Kodagu district

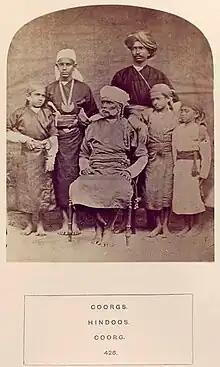

Kodagu is located on the eastern slopes of the Western Ghats. It has a geographical area of . The district is bordered by Dakshina Kannada district to the northwest, Hassan district to the north, Mysore district to the east, Kasaragod district of Kerala in west and Kannur district of Kerala to the southwest, and Wayanad district of Kerala to the south. It is a hilly district, the lowest elevation being above sea-level near makutta. The highest peak, Tadiandamol, rises to , with Pushpagiri, the second highest, at . The main river in Kodagu is the Kaveri (Cauvery), which originates at Talakaveri, located on the eastern side of the Western Ghats, and with its tributaries, drains the greater part of Kodagu.